Cotton Nash

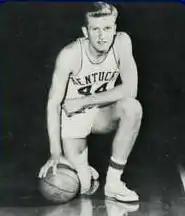
Nash with the Kentucky Wildcats basketball team

Charles Francis "Cotton" Nash (July 24, 1942 – May 23, 2023) was an American professional basketball and baseball player. He played as a forward in the National Basketball Association (NBA) for the Los Angeles Lakers and San Francisco Warriors, and in the American Basketball Association (ABA) for the Kentucky Colonels. He was an outfielder in Major League Baseball (MLB) for the Chicago White Sox and Minnesota Twins.